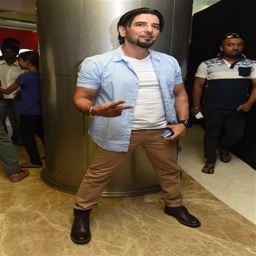
person unveils its summer collection at show